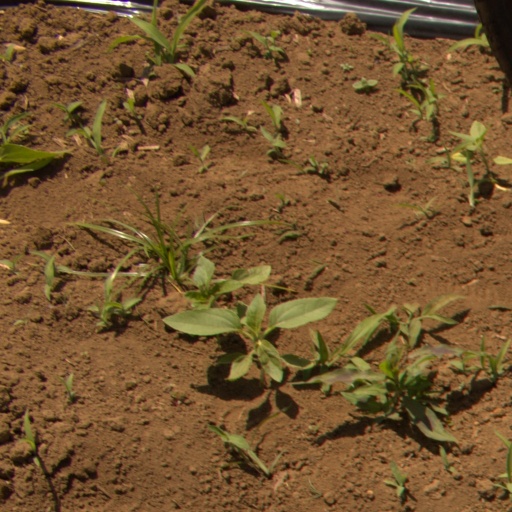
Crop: Jerusalem artichoke